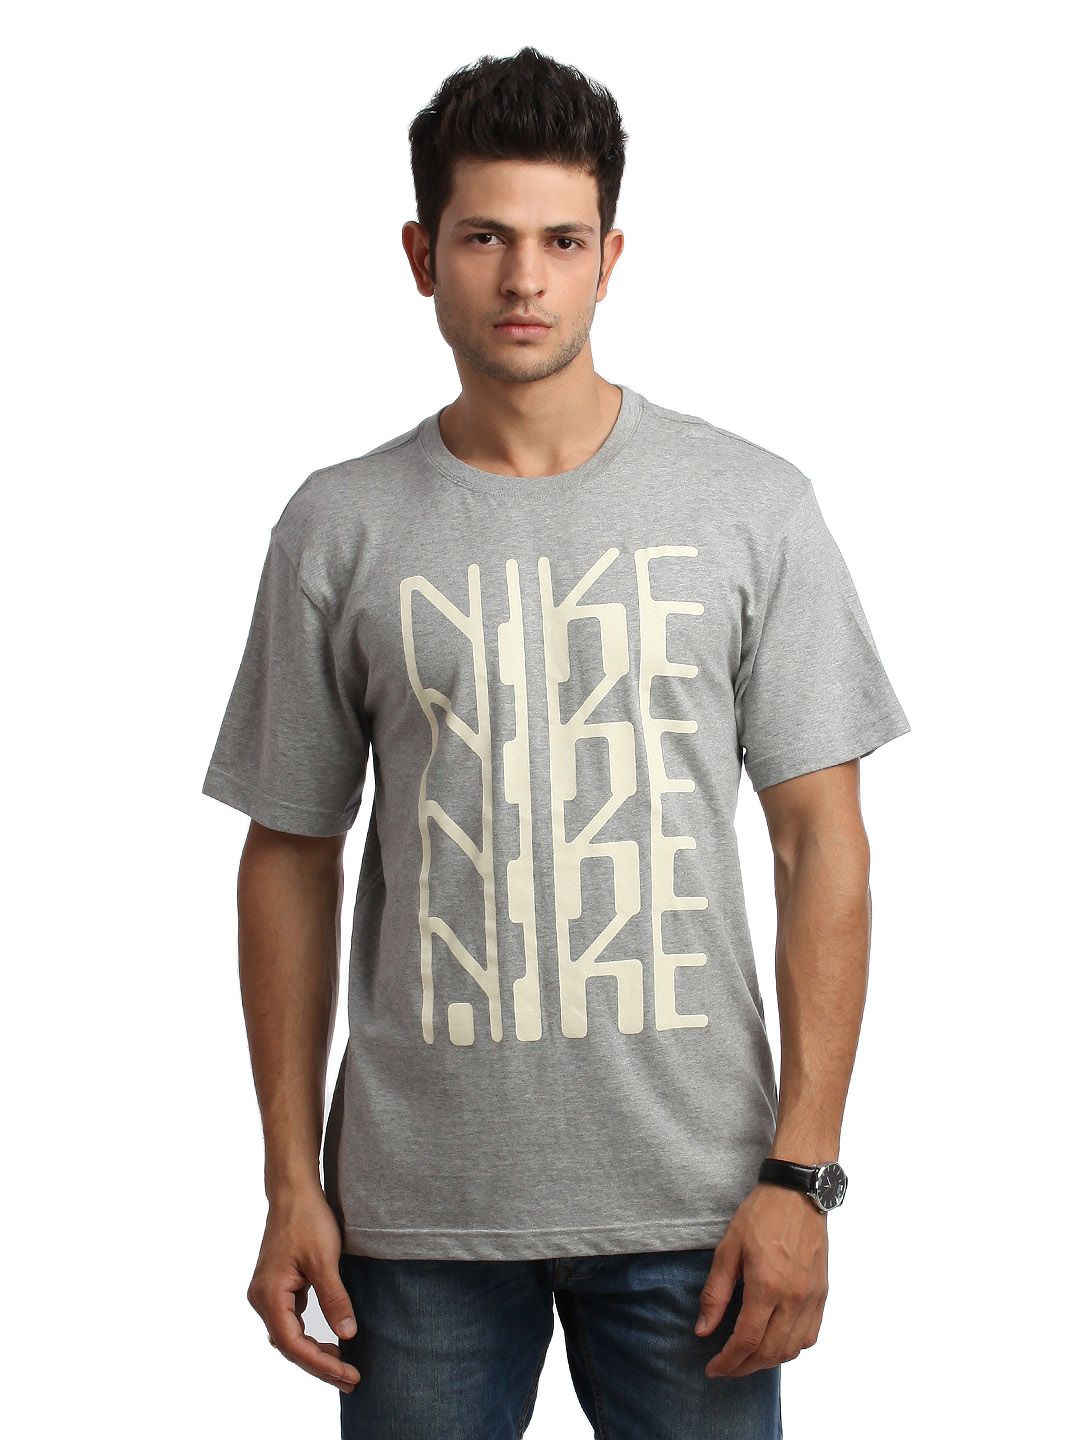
Nike Men Grey Printed T-shirt
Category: Apparel / Topwear / Tshirts
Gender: Men
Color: Grey
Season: Summer 2012
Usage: Casual